Philanthropy

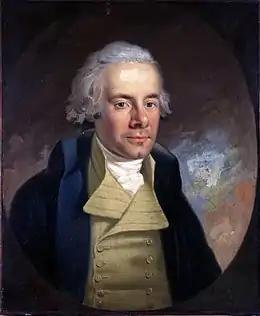
William Wilberforce, a prominent British philanthropist and anti-slavery campaigner

In London, prior to the 18th century, parochial and civic charities were typically established by bequests and operated by local church parishes (such as St Dionis Backchurch) or guilds (such as the Carpenters' Company). During the 18th century, however, "a more activist and explicitly Protestant tradition of direct charitable engagement during life" took hold, exemplified by the creation of the Society for the Promotion of Christian Knowledge and Societies for the Reformation of Manners.